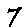
Label: 7